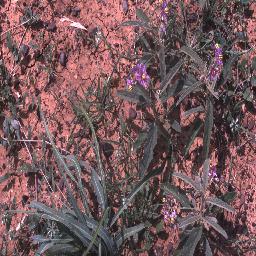
Label: negative